Middle school

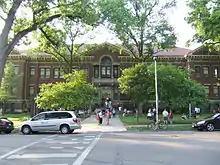
Indianola Junior High School in Columbus, Ohio, the first middle school in the United States

Middle school, also known as intermediate school, junior high school, junior secondary school, or lower secondary school, is an educational stage between primary school and secondary school.